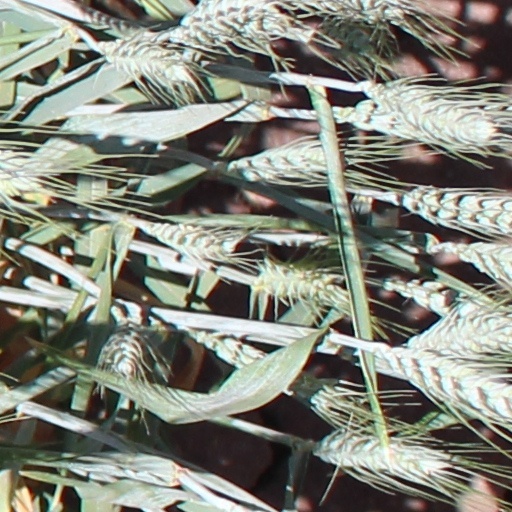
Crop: wheat